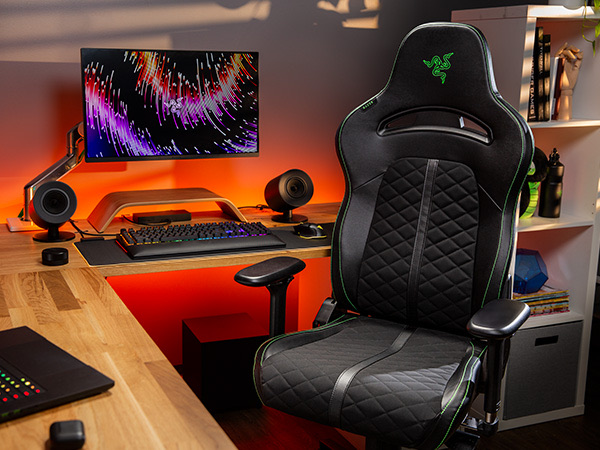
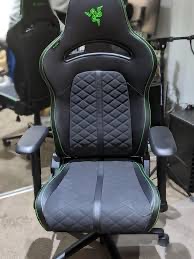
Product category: items_chair
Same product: yes